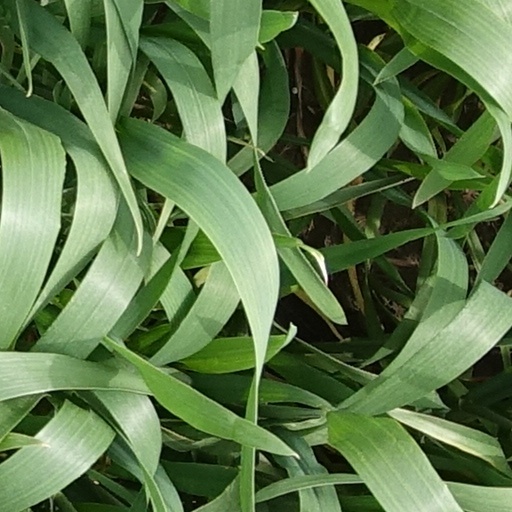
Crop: wheat